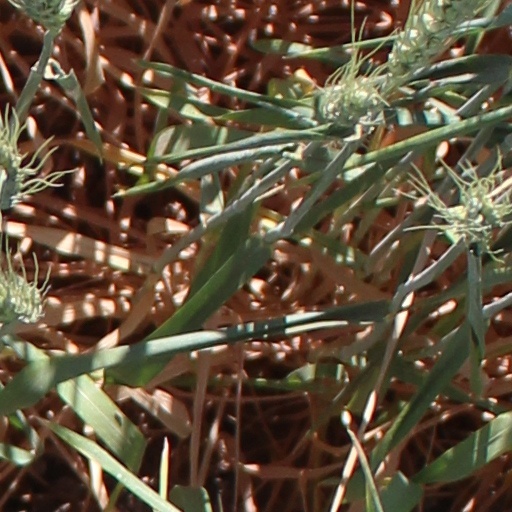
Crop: wheat